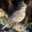
Label: bird